Tsushima incident

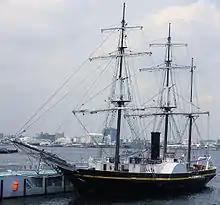
A modern replica of "Kankō Maru"

On 13 May 1861, the Russians sent a launch to explore the eastern coast of the island, despite the presence of two Saga Domain warships, "Kankō Maru" and "Denryū Maru", as well as one British warship. On May 21, 1861, a clash took place between the Russian sailors of a launch and a group of samurai and farmers, in which one farmer was killed and one samurai, who soon committed suicide, was captured by the Russians. In mid-July, Hakodate bugyō Muragaki Norimasa went directly to the Russian Consulate in Hakodate, demanding the departure of the ship to the Russian Consul Goshkevitch.